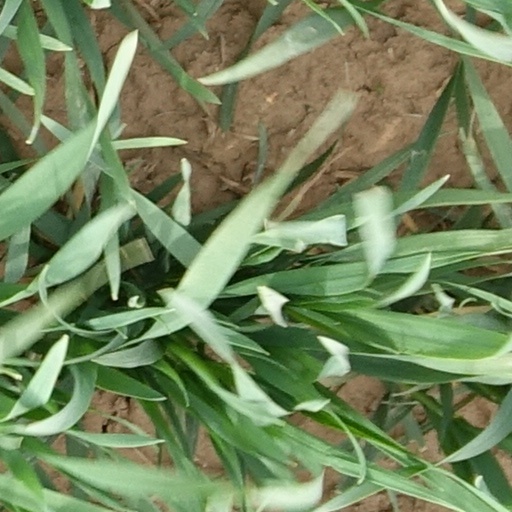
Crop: wheat